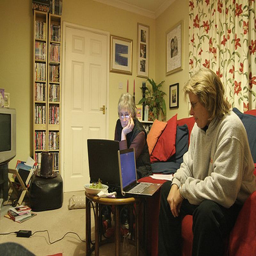
A woman sitting in front of a laptop computer.
Two women sitting each looking at a laptop in front of them
Two women sitting on a couch working on their laptop computers.
Two elderly ladies sitting in a living room with their lamp top computers on a wooden desk.
Two women sitting in a living room are staring at their laptops.